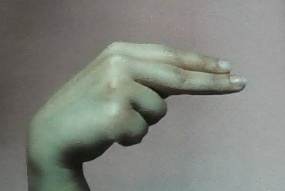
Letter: ain